Tsuen Wan Pier

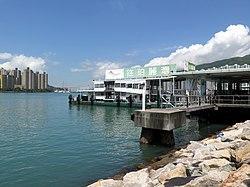
Tsuen Wan Pier

Tsuen Wan Pier, Tsuen Wan Ferry or Tsuen Wan Ferry Pier is a public pier at the south of Tsuen Wan, New Territories, Hong Kong, which is adjacent to the MTR Tsuen Wan West station. It provided ferry service to Central via Tsing Yi, but the service ceased operation in 2000 after Western Harbour Crossing and MTR Tung Chung line were commissioned to provide faster route between New Territories West and Hong Kong Island.